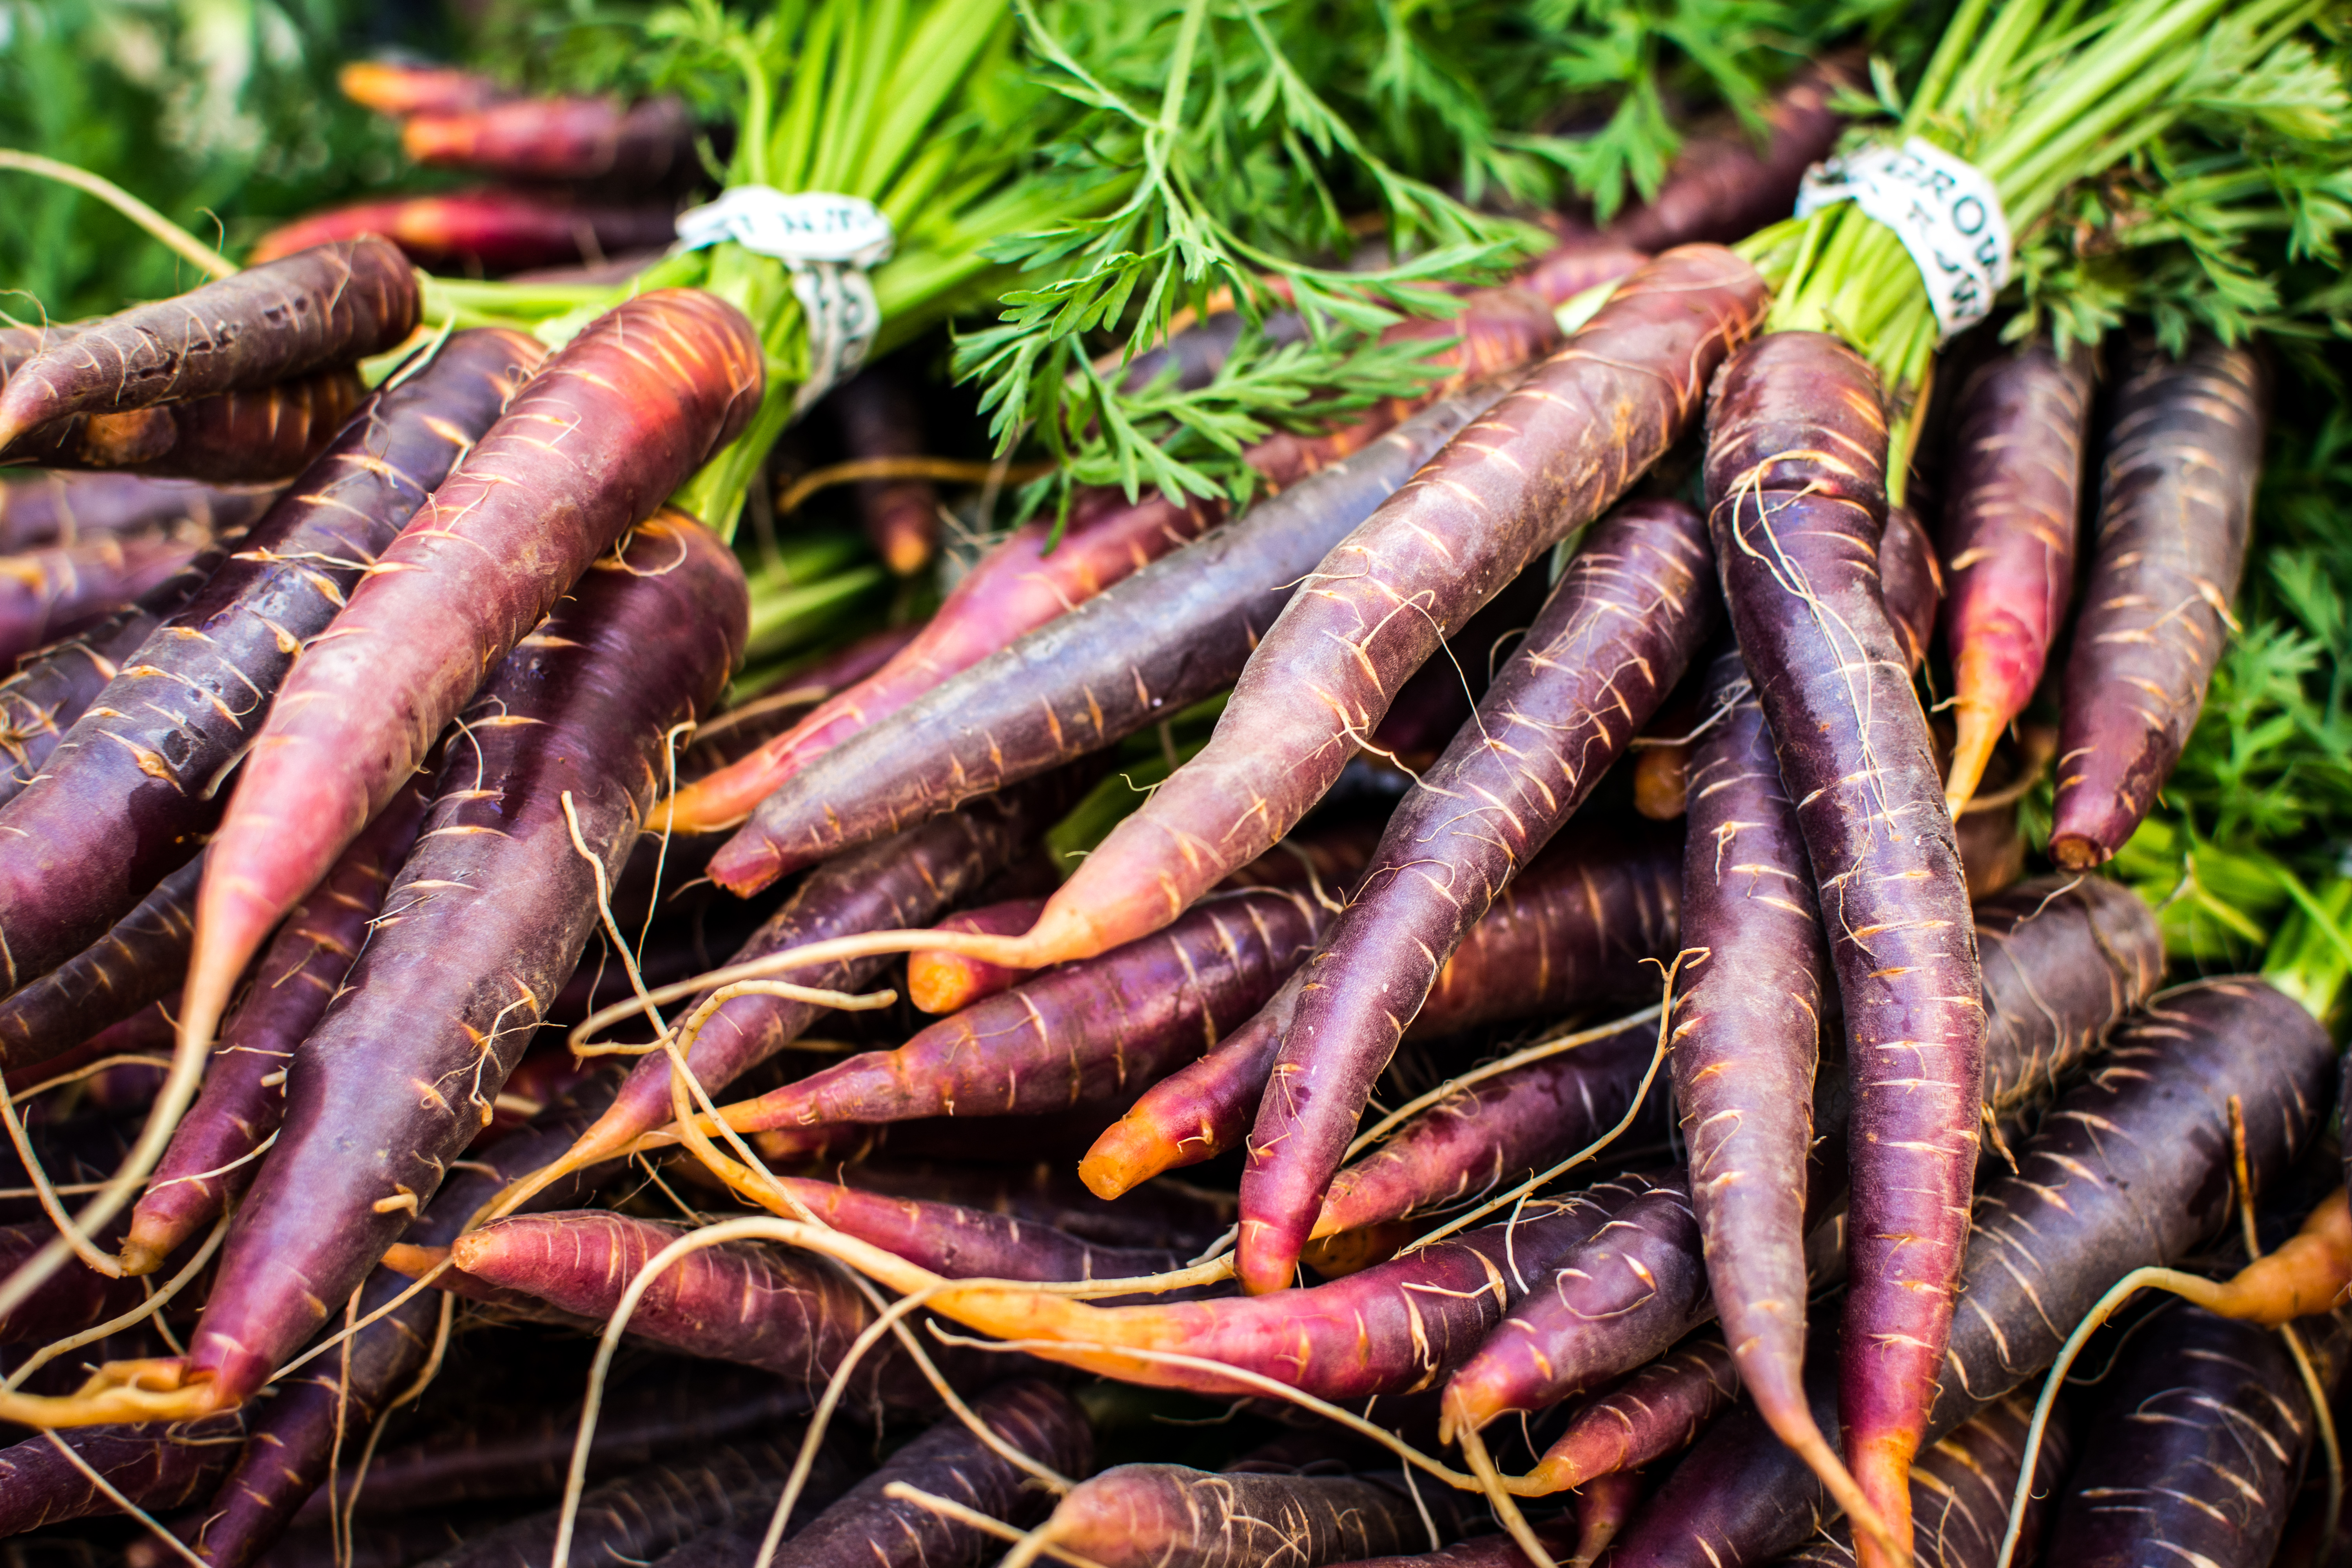
carrot, root vegetable, vegetable, local food, parsnip, food, plant, produce, radish, superfood, wild carrot, tuber, leaf vegetable